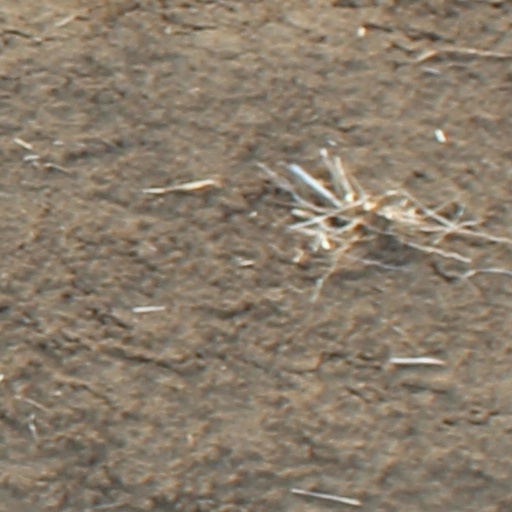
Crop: wheat